McMechen Lockmaster Houses on the Ohio River

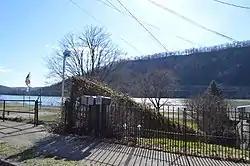
Site of the houses, now destroyed

The McMechen Lockmaster Houses on the Ohio River, also known as the Ohio River Lock & Dam No. 13, were a set of two historic homes located at McMechen, Marshall County, West Virginia. They were built by the Army Corps of Engineers in 1910, to house the lockmaster's family and engineer. They were set side by side and are mirror images of each other. They were 2½ stories high, with a brick first floor and aggregate stucco above in the Tudor Revival style. They feature vertical wood half-timbering, angled on the gable ends.